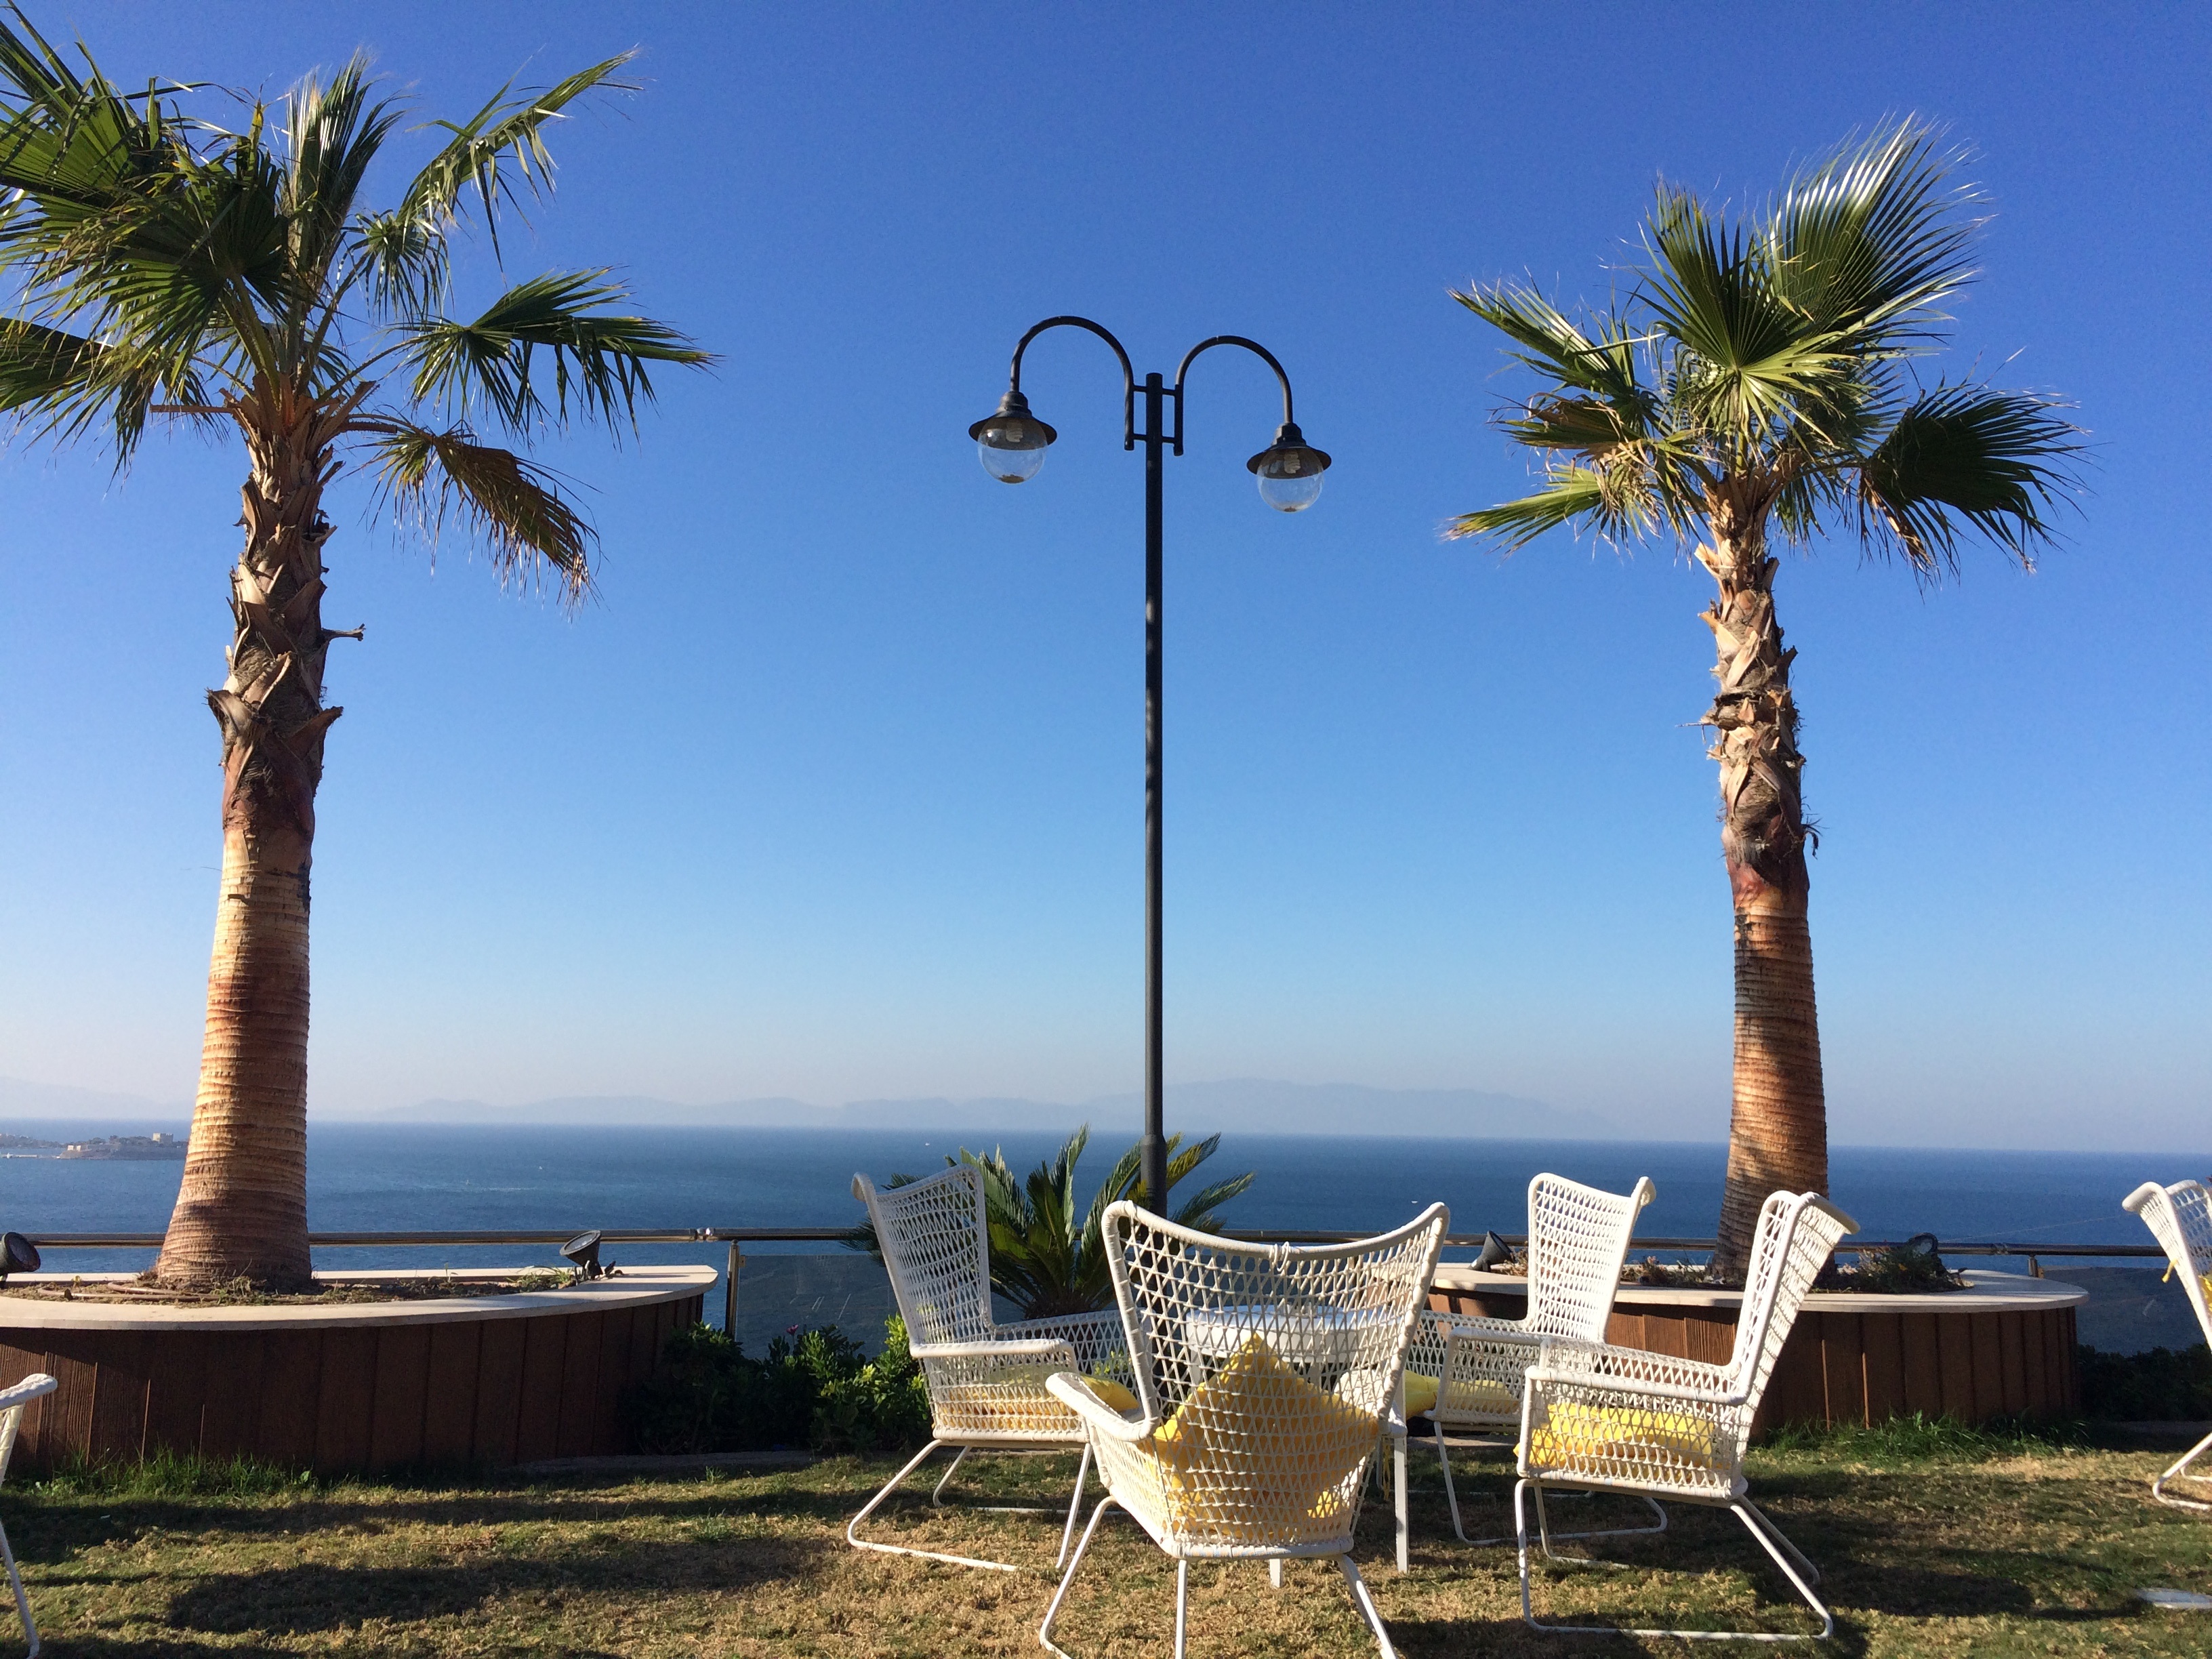
beach, sea, coast, tree, ocean, plant, villa, shore, wind, vacation, bay, body of water, caribbean, tropics, woody plant, arecales, palm family